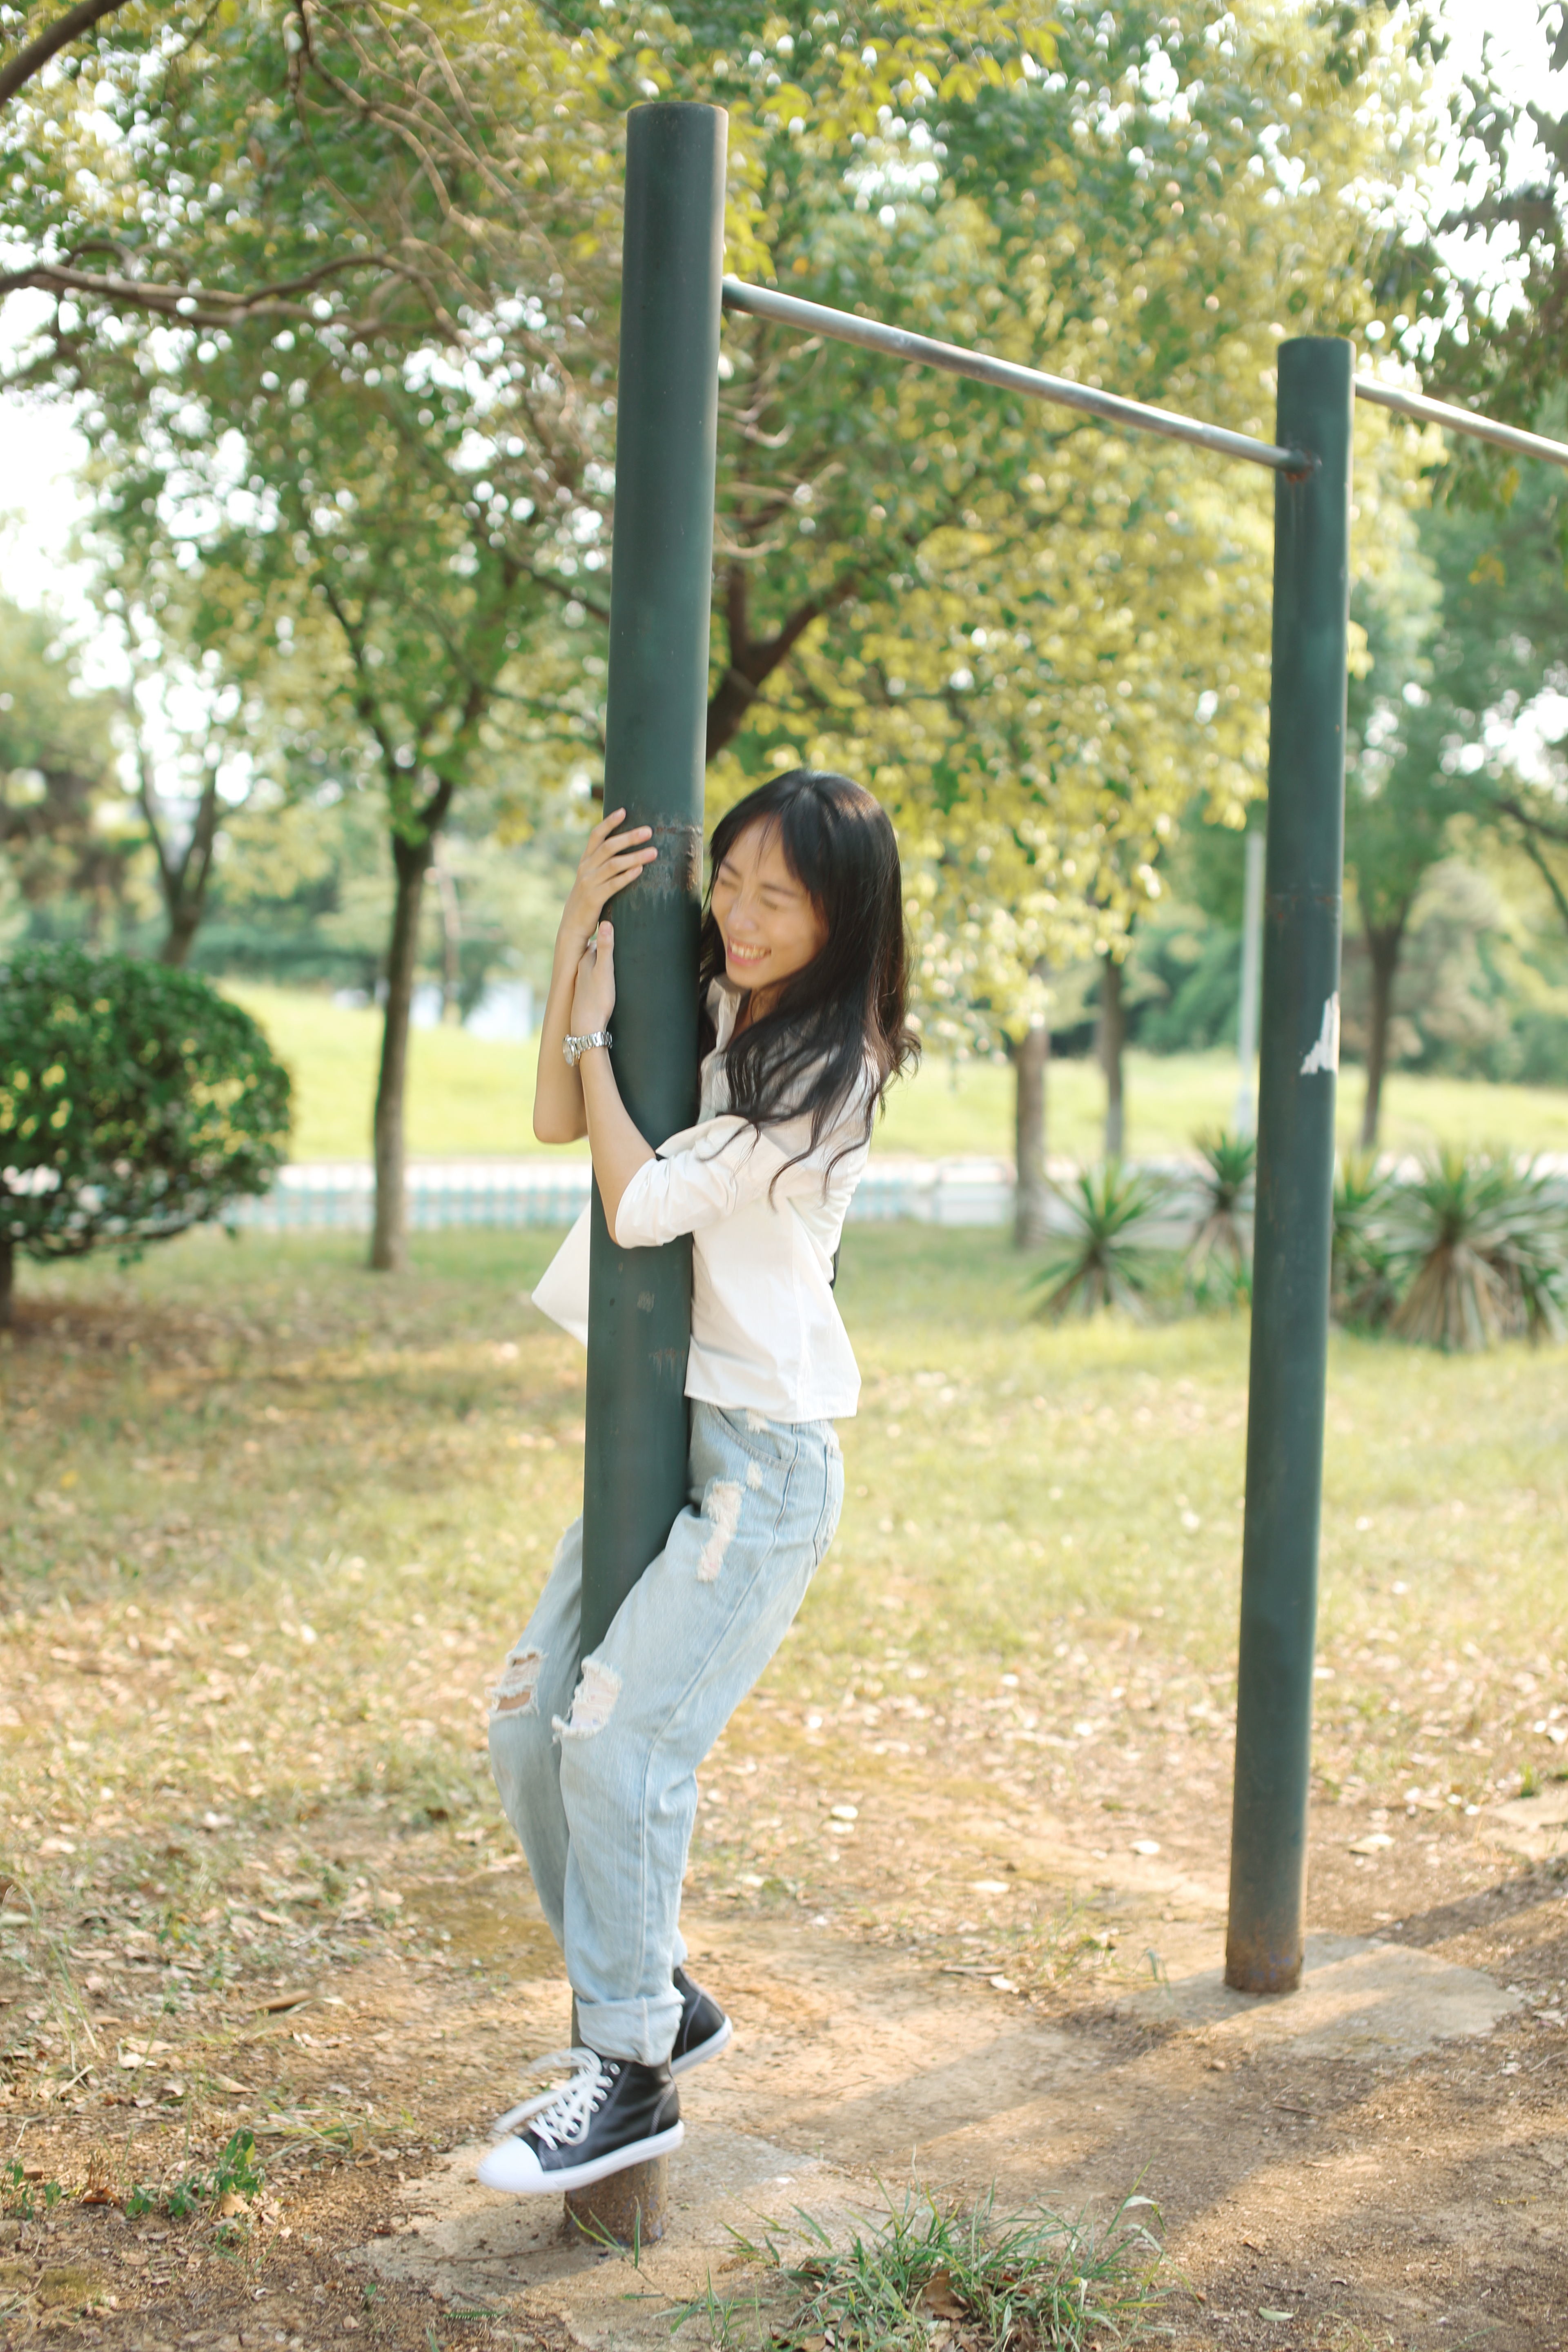
spring